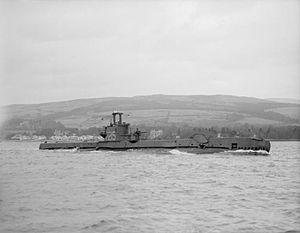
Un sceptre peut être :